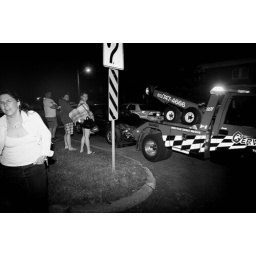
An auto Accident off Bronson Ave during the FIFA U-20 world cup games in Ottawa